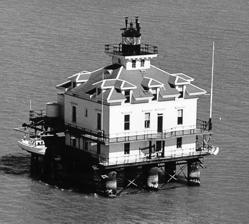
Building: Southampton Shoal Light
Country: United States of America
Year built: 1905
Lighthouse in California, United States Lighthouse Southampton Shoal Light Location Southampton Shoals San Francisco Bay California United States Coordinates 37°52′54.981″N 122°24′00.837″W / 37.88193917°N 122.40023250°W / 37.88193917; -122.40023250 Tower Constructed 1905 (first) Foundation wooden piles Construction wooden tower (first) metal pole (current) Automated yes Height 10 m (33 ft) Shape square tower with balcony and lantern on a 3-storey keeper's house (first) pole with beacon on platform (current) Markings white tower, black lantern (first) white pole (current) Operator St. Francis Yacht Club (first) United States Coast Guard (current) Light First lit n/a (current) Deactivated 1960 Focal height 10 m (33 ft) Lens 5th order Fresnel lens (on display at the Angel Island Interpretive Centre) Characteristic Fl W 4s. (first) Iso R 6s. (current) Southampton Shoal is a former lighthouse site in California , United States .  A platform sits at the southwest edge of Southampton Shoals , northeast of Angel Island in the San Francisco Bay .  The platform is all that remains of the original structure and supports an automated bell which chimes every ten seconds and red light mounted on a pole, which flashes on for three seconds and is then dark for three seconds in each six second cycle (Iso R 6s). History Southampton Shoal Lighthouse was a square building built on a platform supported by wooden piers.  It was built and first lit in 1905 with a fifth order Fresnel lens . The original lens is on display at the Angel Island Interpretive Center. In 1960, the structure was moved to Tinsley Island 38°02′10″N 121°29′39″W / 38.035986°N 121.494152°W / 38.035986; -121.494152 which is a private island in the San Joaquin River delta close to Stockton .  The island is owned by the St. Francis Yacht Club of San Francisco.  The building is now in use for lodging. See also California portal Engineering portal List of lighthouses in the United States References